Sanshō (sumo)

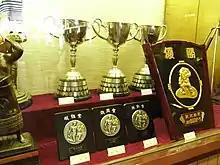
The three additional "sanshō" plaques (on the front) awarded by the Tokyo Shimbun in 2009.

There is no minimum or maximum limit to the number of "sanshō" that may be given. It is not uncommon for more than one wrestler to be awarded the same prize, and similarly there are occasions when one of the three "sanshō" titles is not awarded at all. For example, it is unlikely that the "Shukun-shō" will be awarded if the tournament is won 15-0 by a lone "yokozuna".